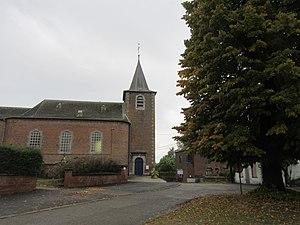
Vue du clocher, de la nef, du portail de l' église Saint-Lambert à Forville
Forville est une section de la commune belge de Fernelmont, située en Région wallonne, dans la province de Namur, à 20 km au nord de Namur. C'était une commune à part entière avant la fusion des communes de 1977.